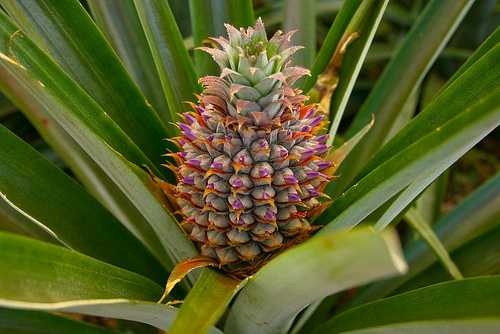
Label: Pineapple